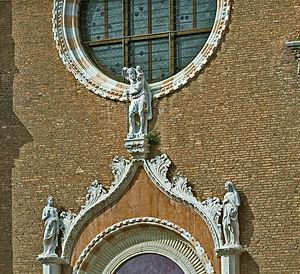
L'église de la Madonna dell'Orto est un édifice religieux situé à Venise, dans le sestiere de Cannaregio, le long du Rio de la Madona de l'Orto et face au rio Brazzo.